Harran

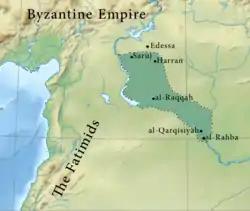

The Harran University underwent its golden age in the 8th century, particularly under the Abbasid caliph Harun al-Rashid. Many prominent scholars of this time were educated at the university in subjects such as mathematics, philosophy, medicine and astrology. The university was also an important site for translations of documents from Syriac and Greek into Arabic and Harran flourished as a center of science and learning. Al-Rashid furthermore supplied Harran with a new water supply, constructing a canal from the Balikh River. At some point, Neoplatonism was introduced to Harranian intellectuals, though the precise timing is not clear. It might have been brought to Harran by the scholar Thābit ibn Qurra in the late 9th century, who could have learnt Neoplatonism in Baghdad. Alternatively, Neoplatonism might have been brought to Harran as early as the 6th century by Neoplatonists such as Simplicius of Cilicia, who fled persecution in the Byzantine Empire.